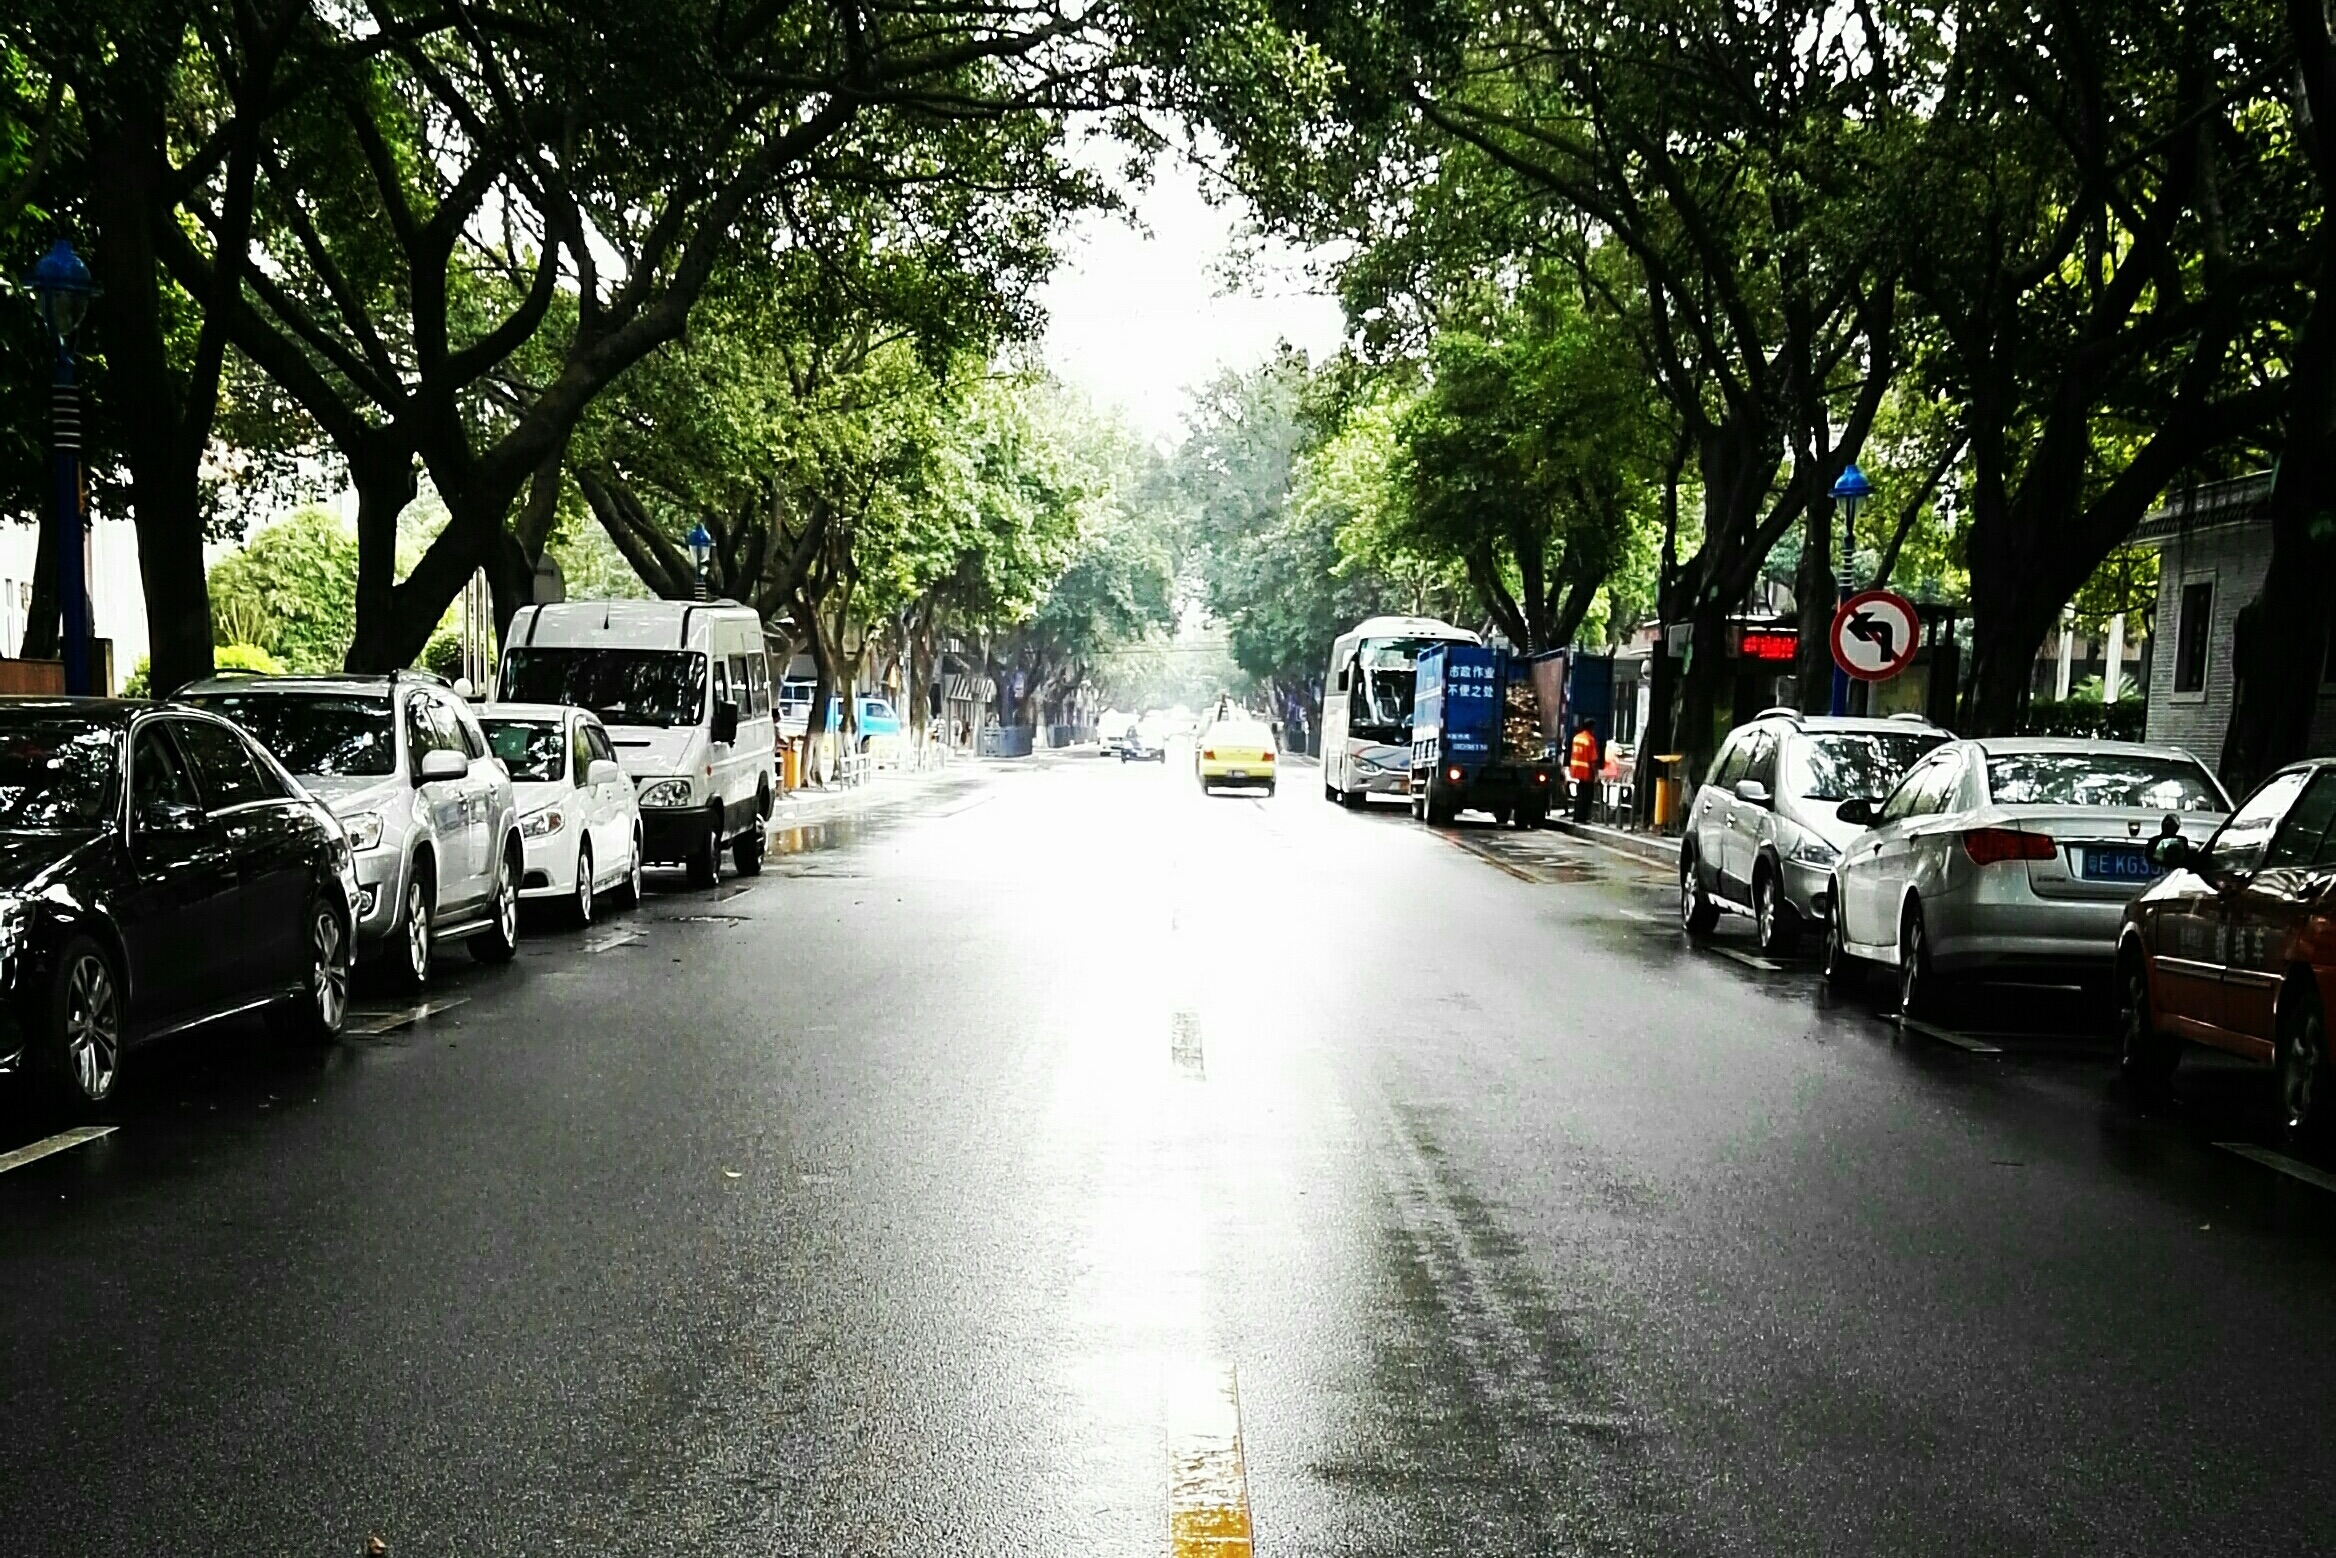
tree, pedestrian, road, traffic, street, asphalt, lane, infrastructure, neighbourhood, road surface, urban area